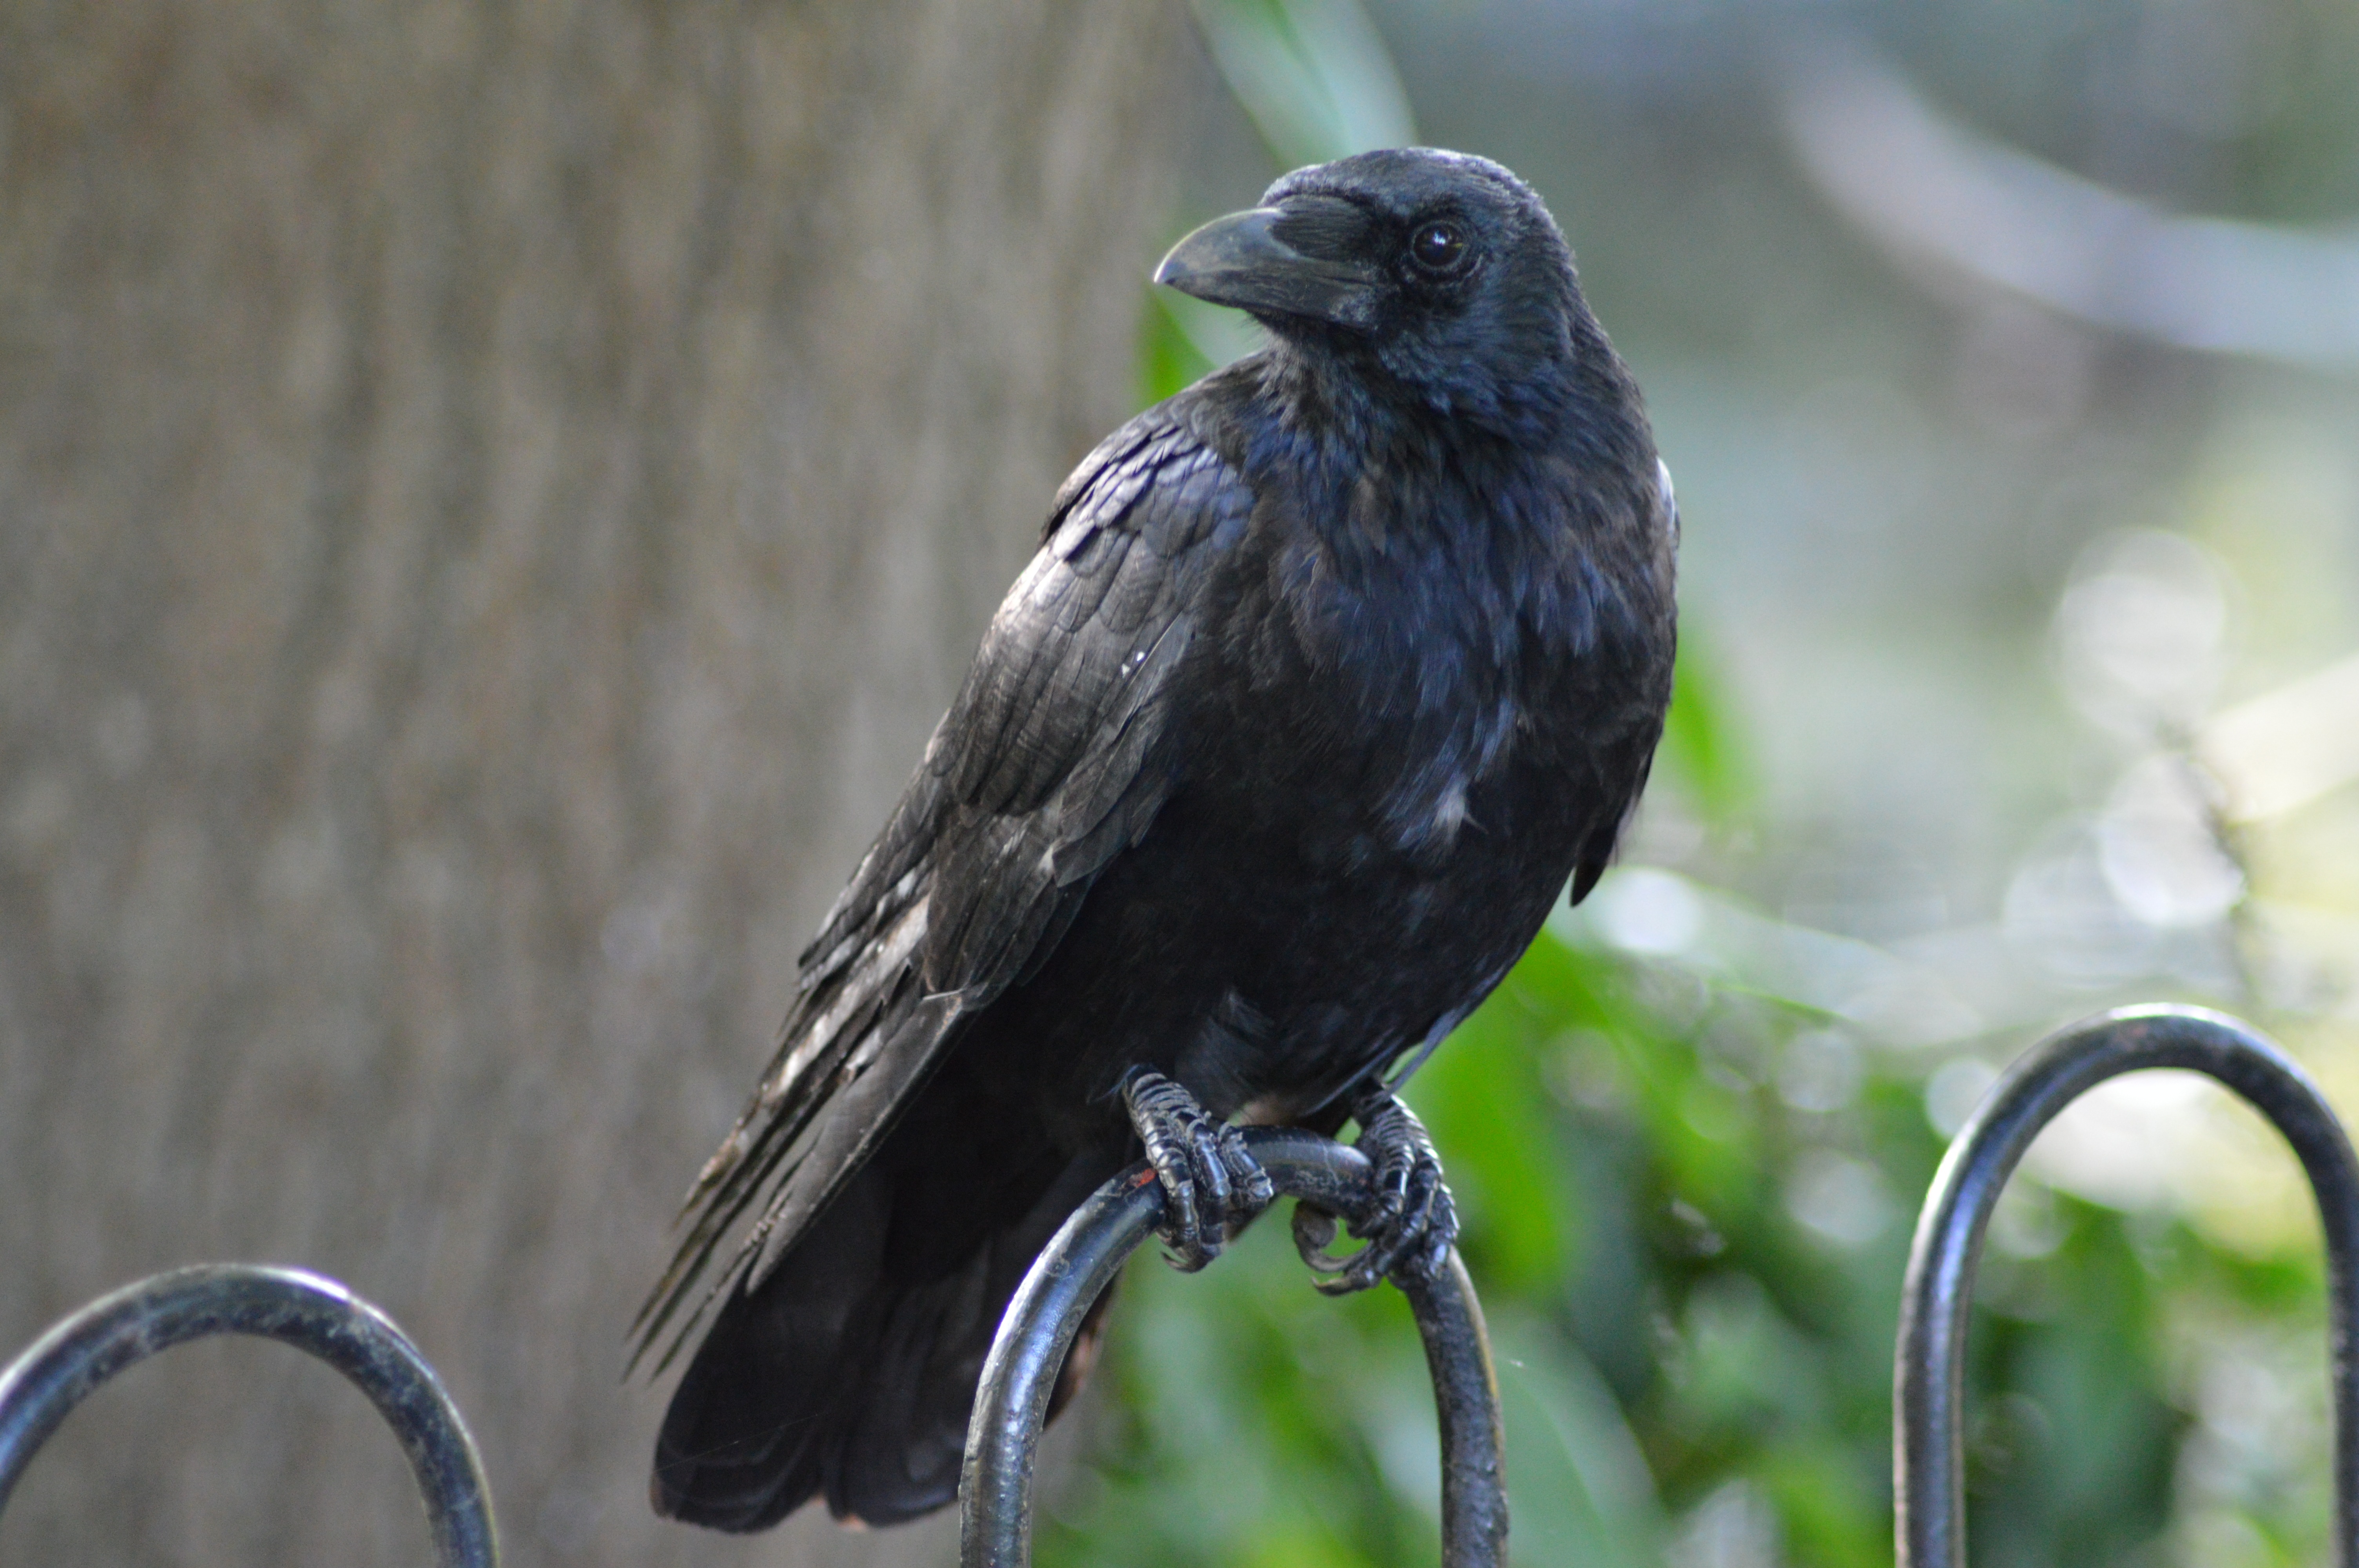
bird, wildlife, beak, black, fauna, vertebrate, raven, blackbird, american crow, perching bird, emberizidae, crow like bird